Becky Sharp (film)

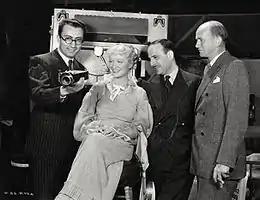
Rouben Mamoulian, Miriam Hopkins, visitor Michael Balcon, and Kenneth Macgowan on the set of "Becky Sharp" (1935)

John Hay "Jock" Whitney and Cornelius Vanderbilt Whitney formed Pioneer Pictures specifically to produce color films, and signed a contract to release Pioneer films through RKO Radio Pictures.